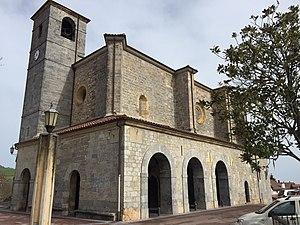
Alkiza est une municipalité rurale du centre du Guipuscoa, au nord-ouest de la région de Tolosaldea, à 27 kilomètres au sud de Saint-Sébastien dans la Communauté Autonome du Pays Basque. En 2016, elle comptait 346 habitants, dont 88,8% étaient bascophones. C'est une municipalité indépendante depuis 1731, auparavant elle dépendait de Tolosa et de Saint-Sébastien.